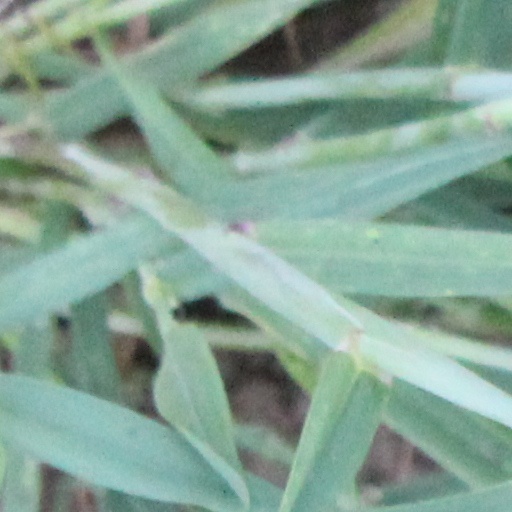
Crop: wheat